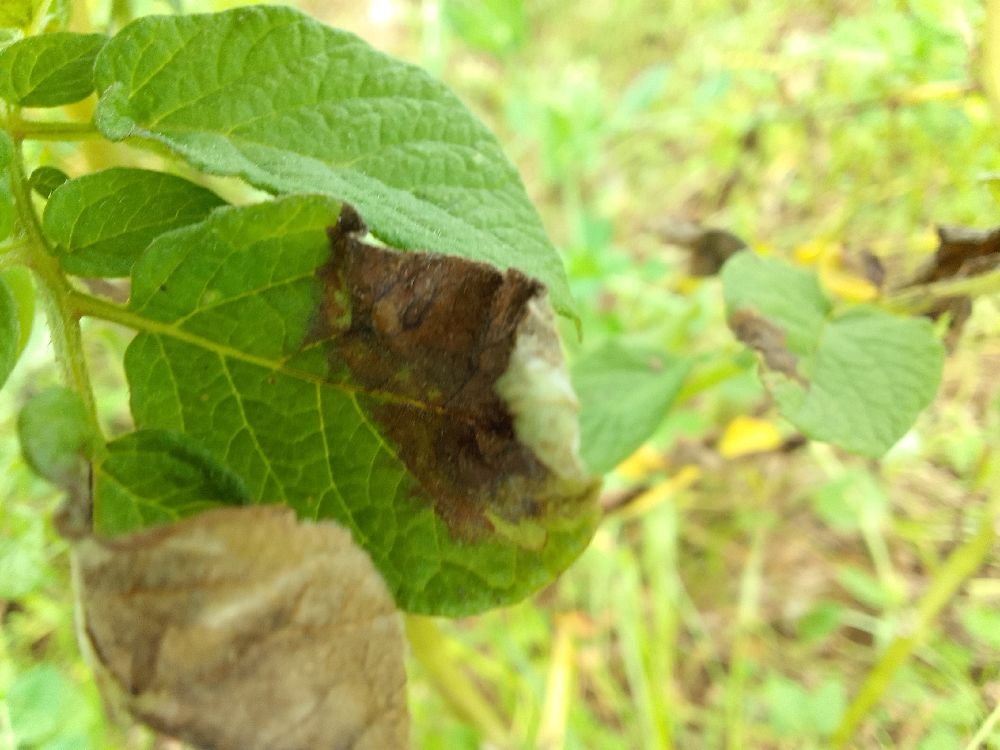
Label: Late blight